Climate change in the Caribbean

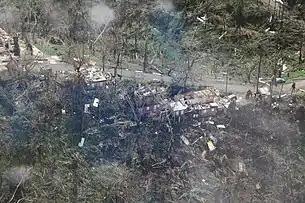

Hurricanes of category 5 have wind speeds greater than . In addition to being strong, Hurricanes Irma and Maria also carried more rainfall than previous storms. The warmer the air temperature, the more water can be held by air leading to more precipitation. Multiple sources suggest that this increase in strengthening and precipitation in recent hurricanes is due to climate change. Hurricane Irma and Maria had a total of of rainfall. In Cuba, Hurricane Irma sustained precipitation was at per hour. In Puerto Rico, Hurricane Maria had a sustained precipitation of per hour. We are seeing repeated and prolonged droughts, an increase in the number of very hot days, intense rainfall events causing repeated localized flooding, and rising sea levels that are consuming the beautiful beaches on which tourism in the region depends.